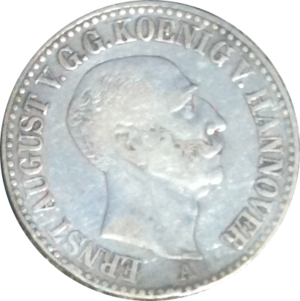
Ernest-Auguste Iᵉʳ, duc de Cumberland et Teviotdale et roi de Hanovre, est né le 5 juin 1771 au palais de Buckingham, à Londres, et mort le 18 novembre 1851 à Hanovre. Membre de la famille royale britannique, Ernest-Auguste Iᵉʳ règne sur le royaume de Hanovre du 20 juin 1837 à sa mort.